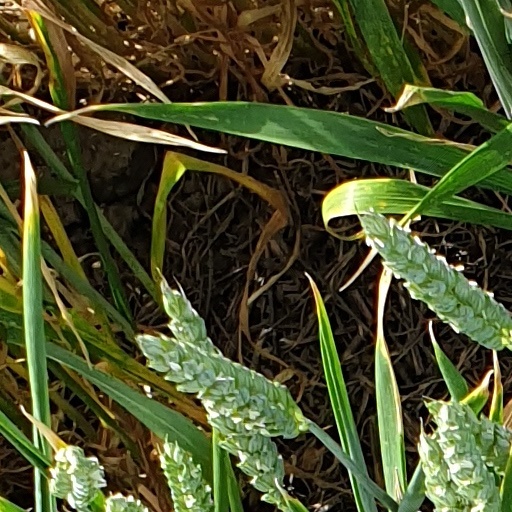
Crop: wheat